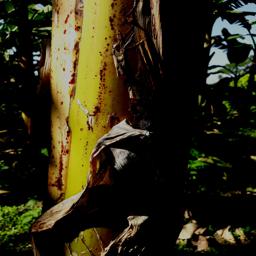
Label: PSEUDOSTEM WEEVIL